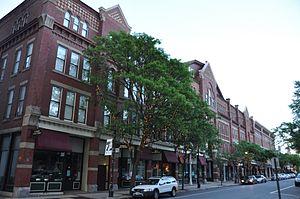
John Thomas Fanning est un architecte américain et un ingénieur en hydraulique. Sa principale contribution à la mécanique des fluides et à l'ingénierie hydraulique est le facteur de friction de Fanning qui est utilisé par les ingénieurs aujourd’hui encore pour calculer les pertes de pression dues aux frictions des flux à l'intérieur des tuyaux.